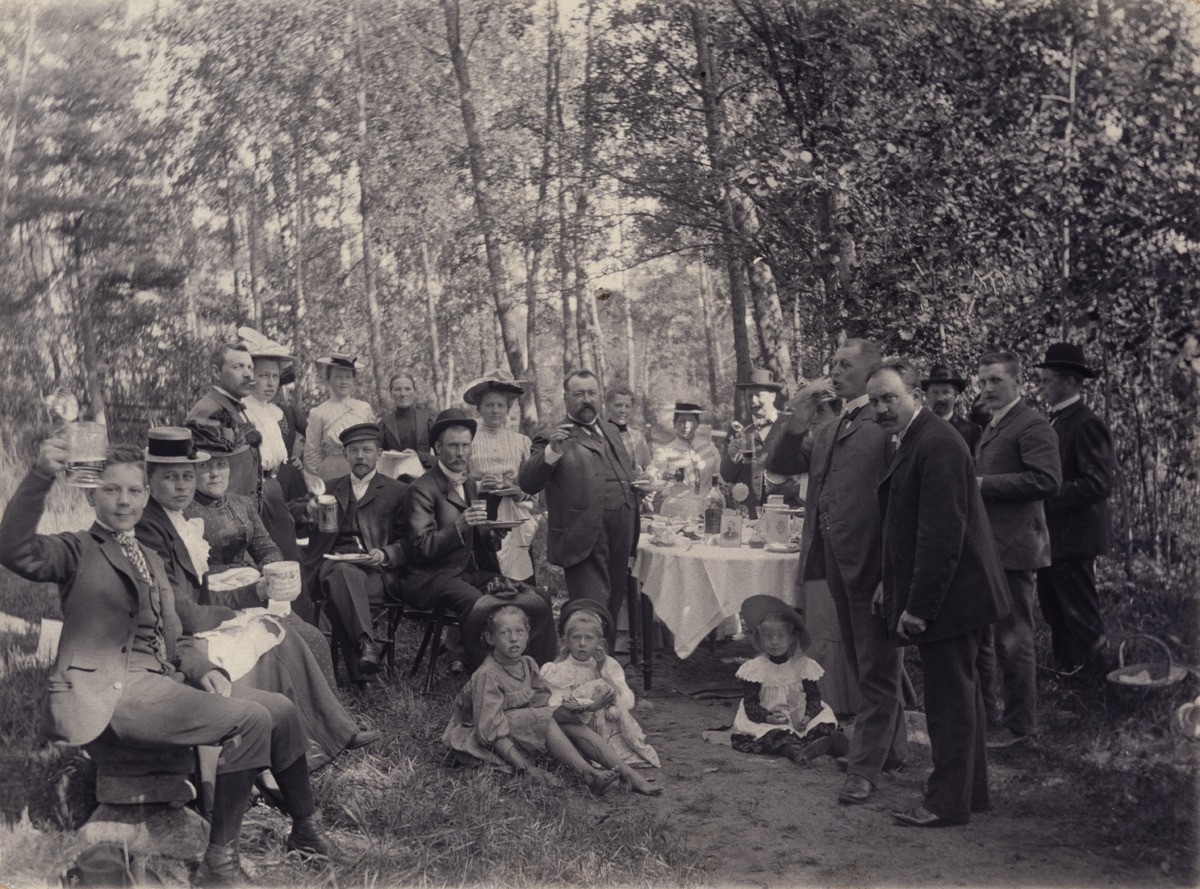
Ryhmä sukulaisia ja ystäviä ulkona, lehtimetsän ympäröimänä nauttimassa virvokkeita
sisällön kuvaus: Ryhmä sukulaisia ja ystäviä ulkona, lehtimetsän ympäröimänä nauttimassa virvokkeita. Miehillä ja naisilla käsissään laseja ja tuoppeja. Taustalla pöytäliinalla peitetty pöytä, jolla pulloja ja laseja sekä kehystettyjä henkilövalokuvia. Oikealla

etummaisena Karl Gustaf Blom. Kuvassa myös Sigrid Blom, Viktor Spjut ja Adéle Grönlund, mustavalkoinen
Ajankohta: kuvausaika 1899 n
Aiheet: Blom, Adele, Blom, Bror Bernhard, Blom, Sigrid, Spjut, Victor, kesä, ryhmät, perheet, sukulaiset, pukuhistoria, puvut, päähineet, hatut, miehet, naiset, lapset, esiliinat, pöytäliinat, korit, juomalasit, pullot